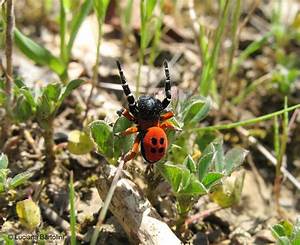
Label: ragno